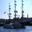
Label: ship